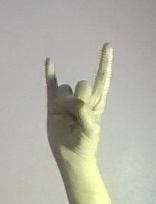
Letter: la